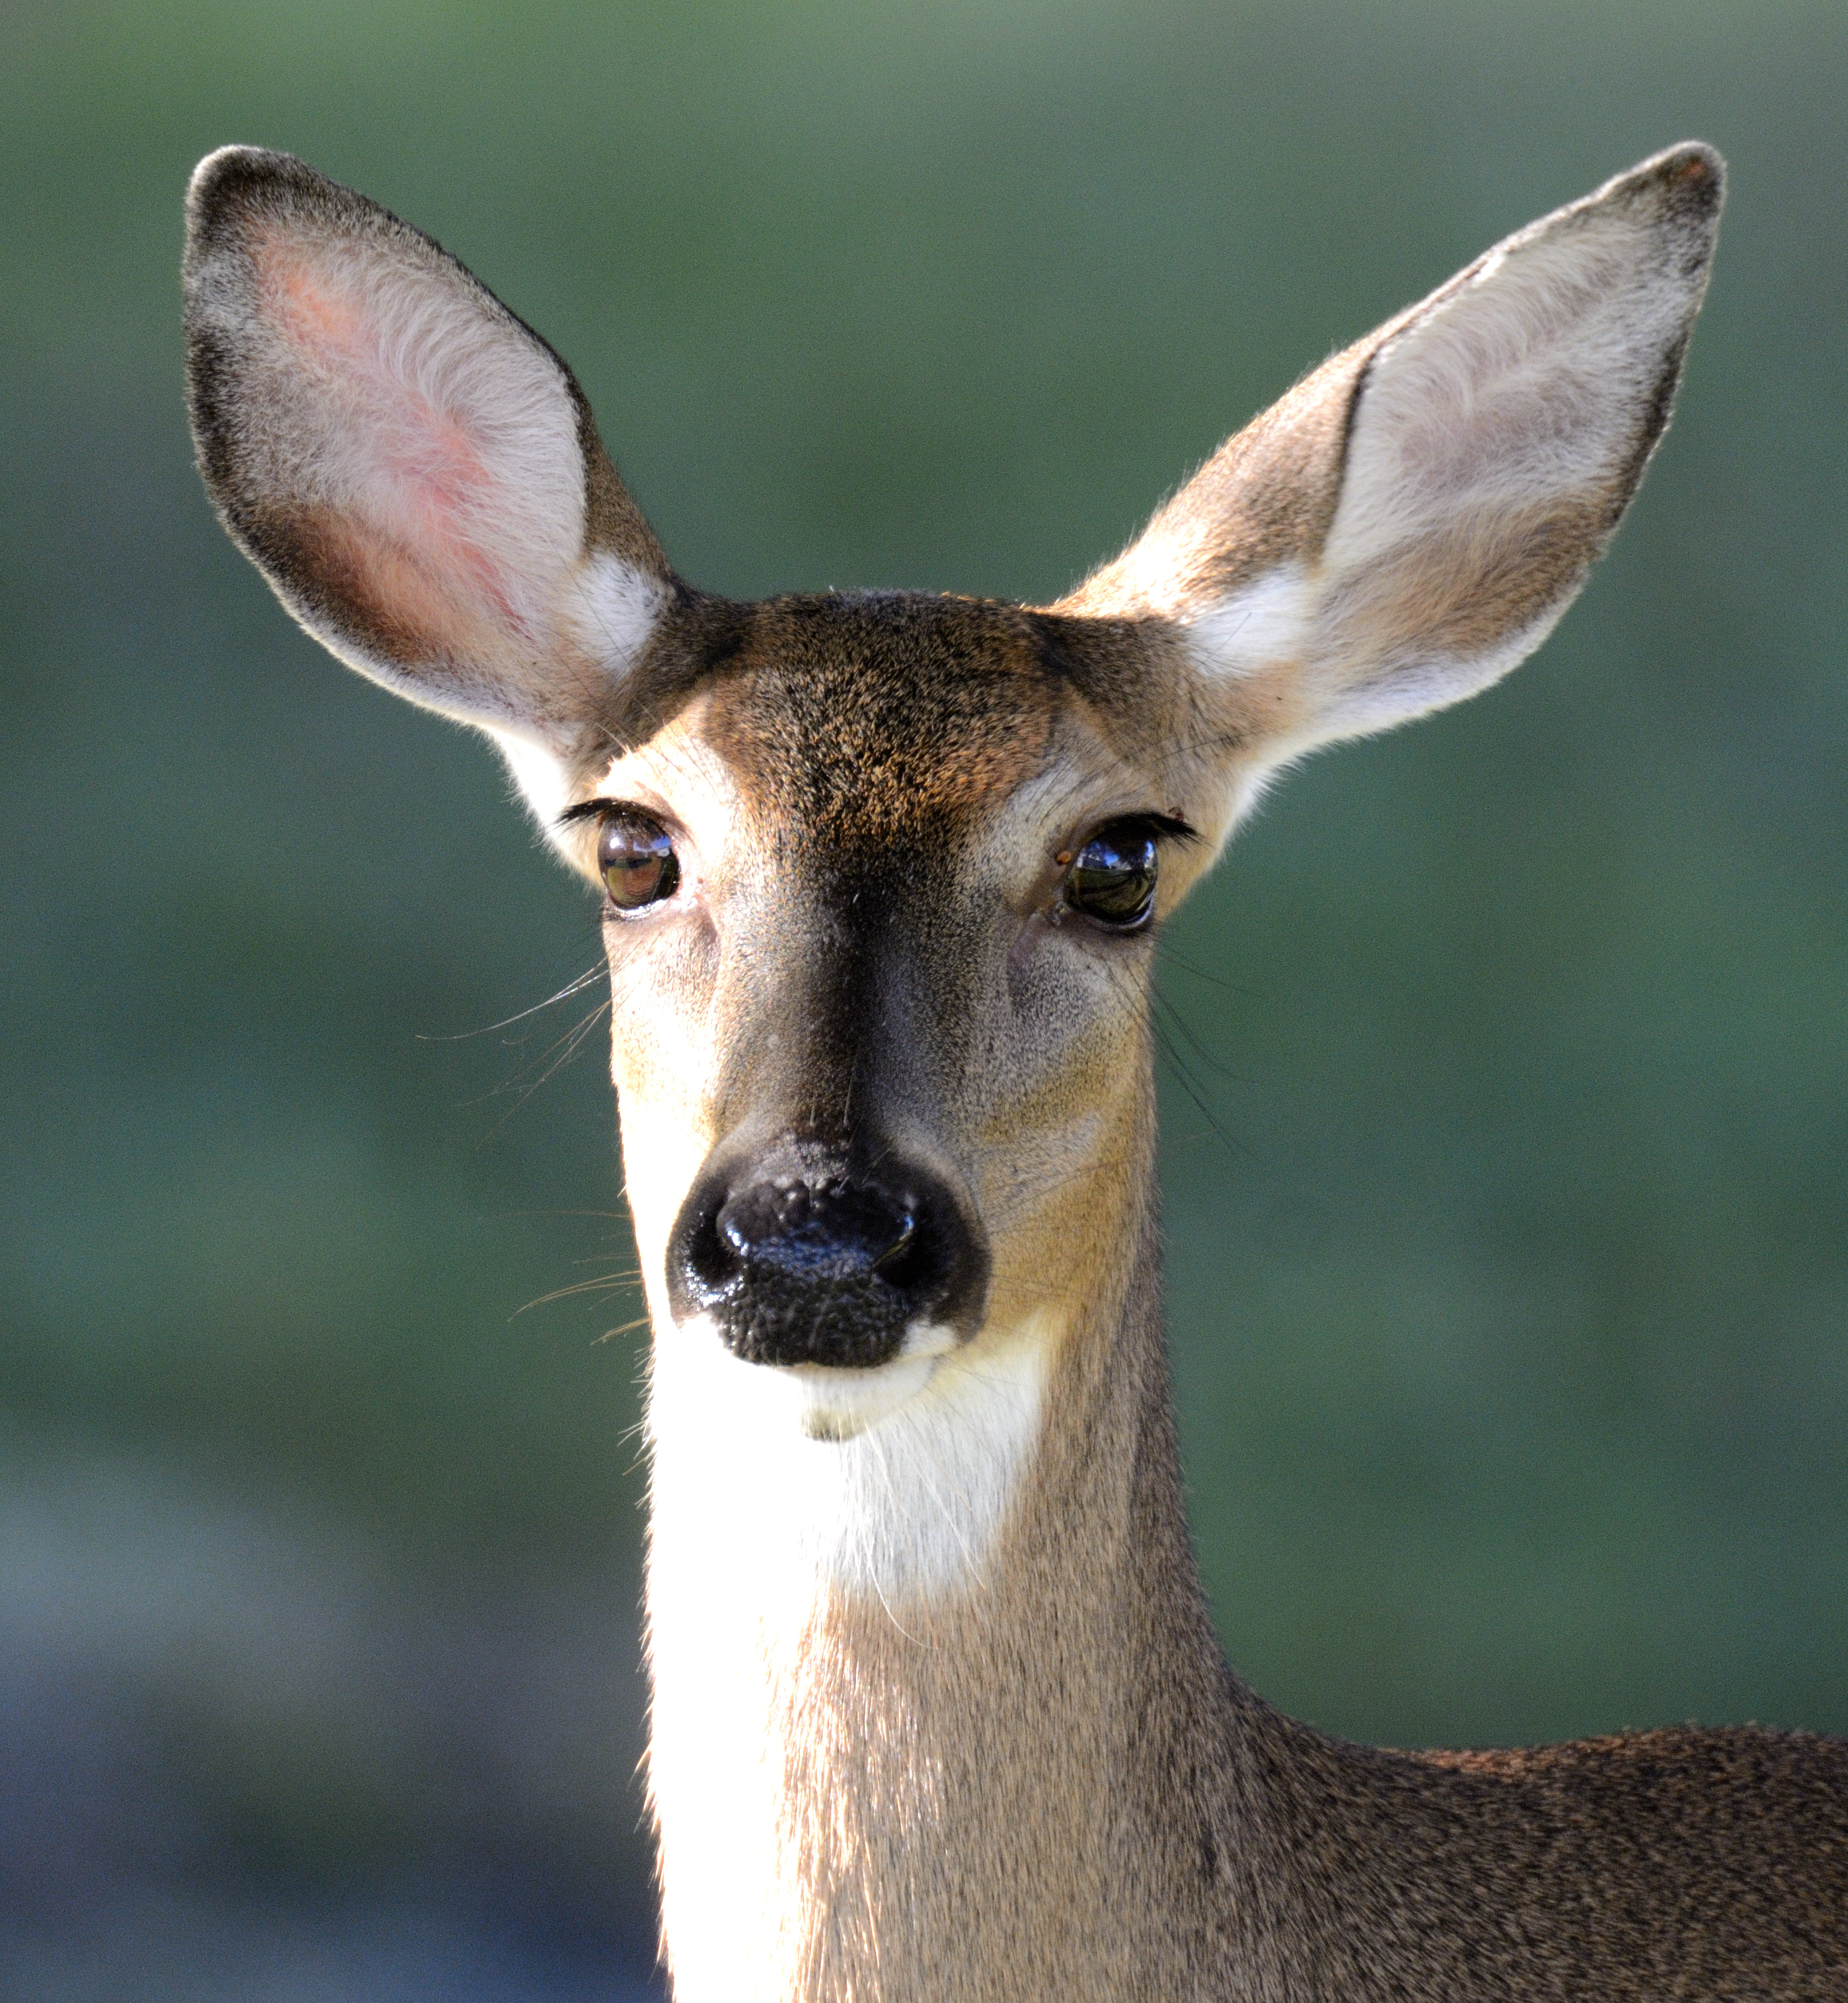
animals, nature, deer, organism, brown, natural environment, skin, vertebrate, photograph, terrestrial animal, snout, adaptation, light, organ, beauty, wildlife, fawn, neck, black, morning, photography, snapshot, close up, fur, stock photography, macro photography